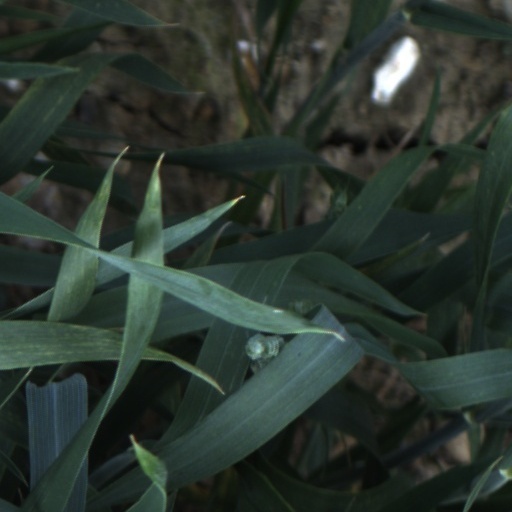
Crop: wheat